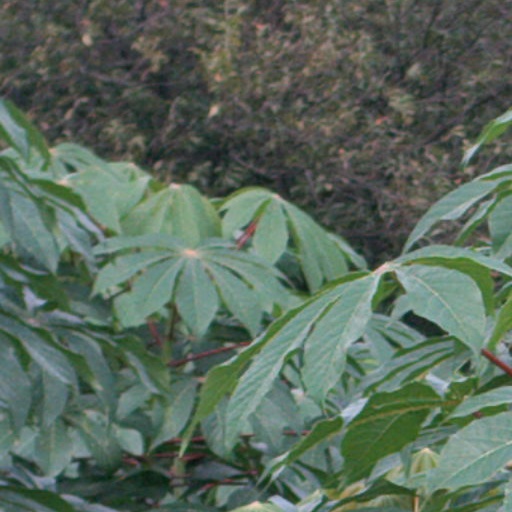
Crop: cassava